Tanjung Leman

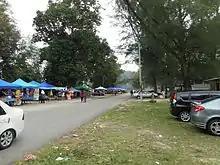
Tanjung Leman

Tanjung Leman is a coastal area in Mersing District, Johor, Malaysia. Tanjung Leman Beach is a beach which is popular among the locals.